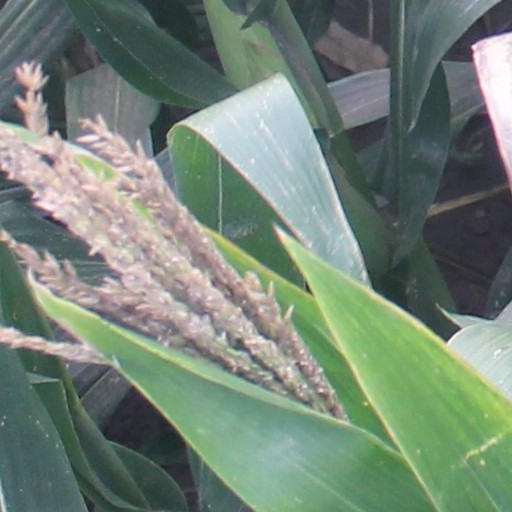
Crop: maize; corn